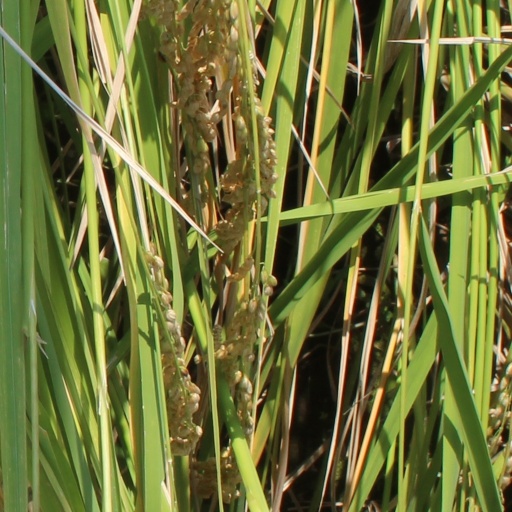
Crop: rice